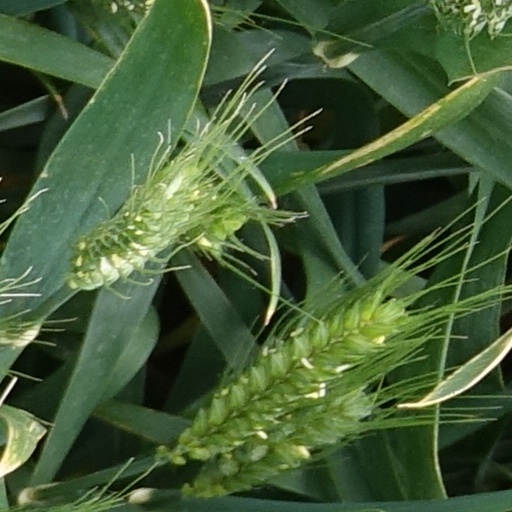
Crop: wheat